Economy of Houston

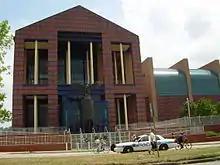
Federal Reserve Bank of Dallas Houston Branch

Banking and financial services are vital to the region. , forty foreign governments maintained trade and commercial offices here and the city had 23 active foreign chambers of commerce and trade associations. , twenty-two foreign banks representing 12 nations operated in Houston and provided financial assistance to the international community. In 1997, Houston had offices of 84 subsidiaries of Japanese companies.